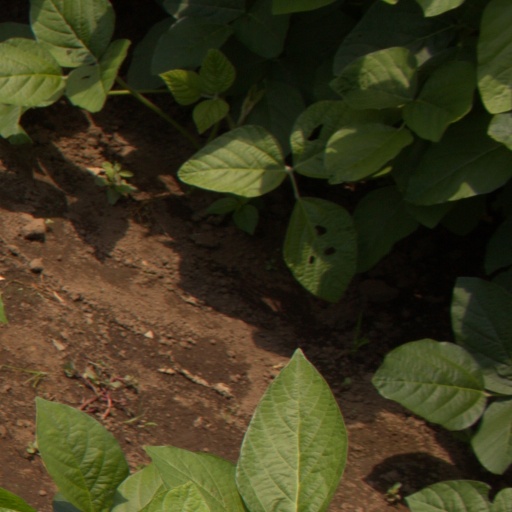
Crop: soybean